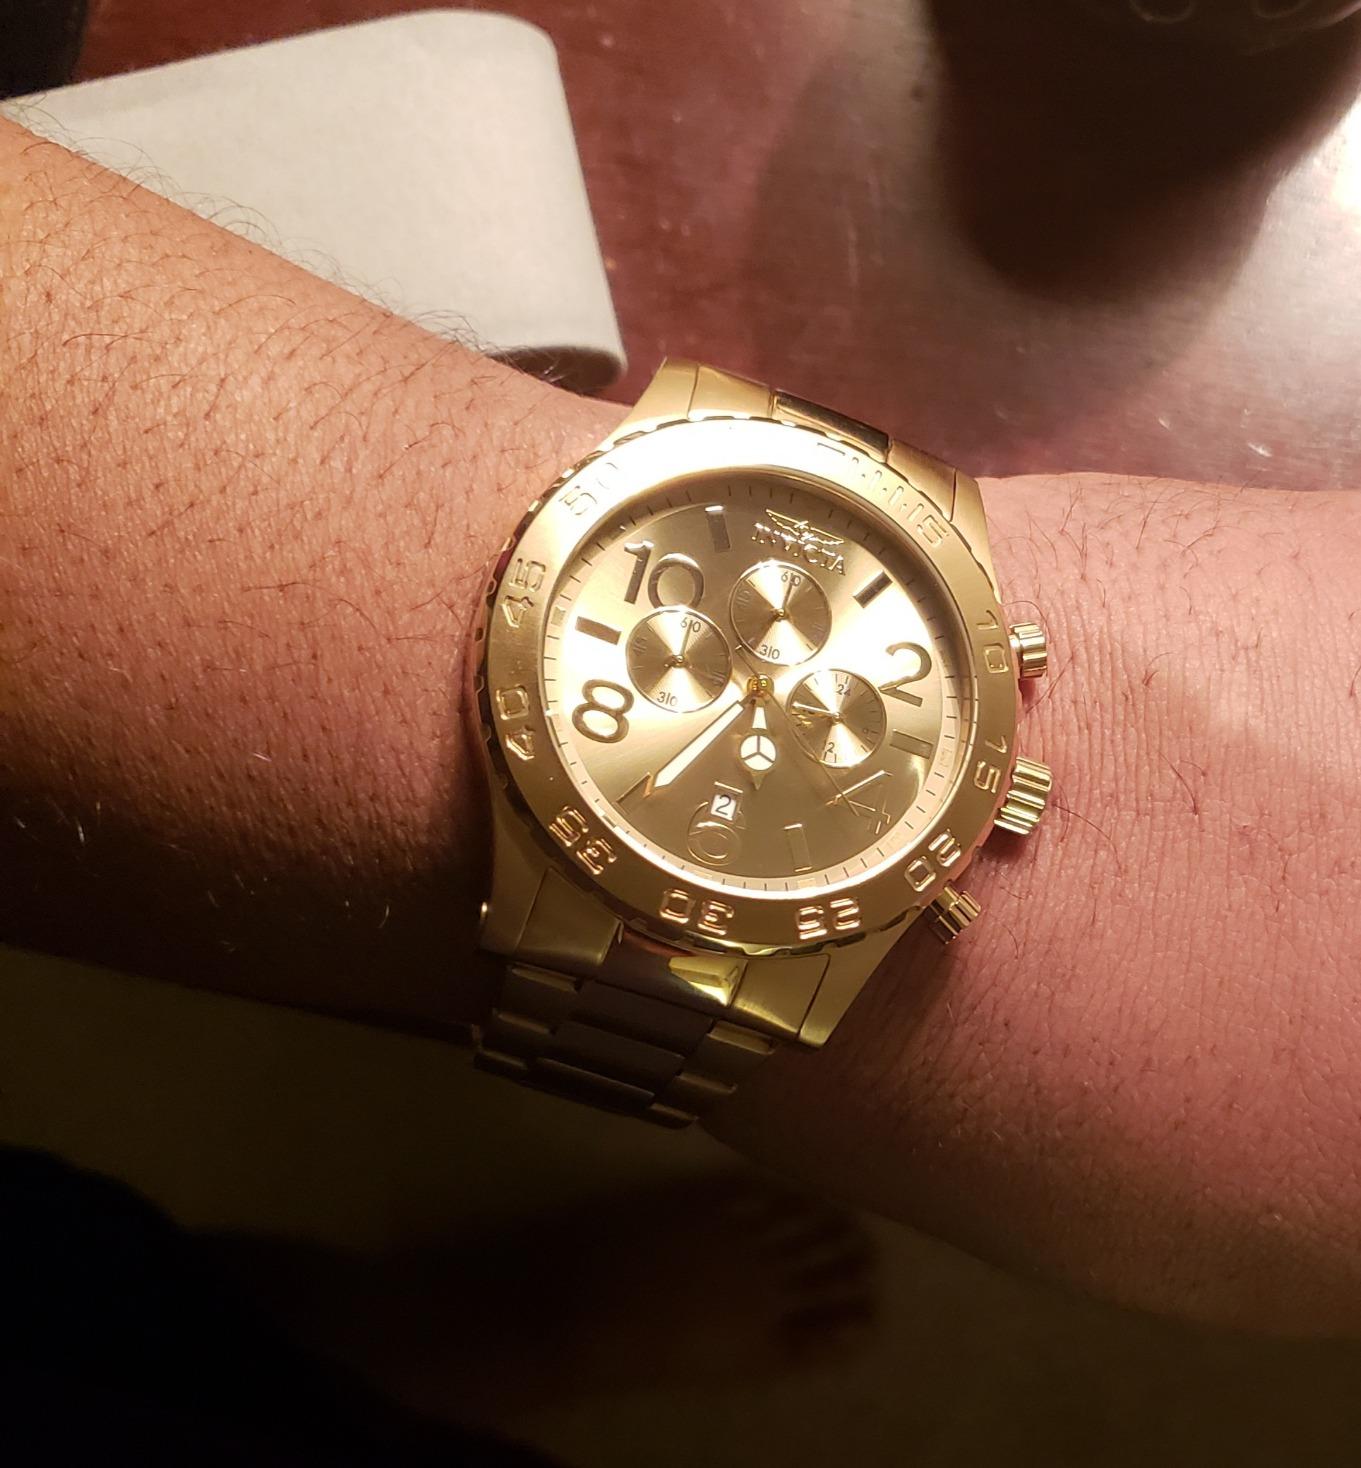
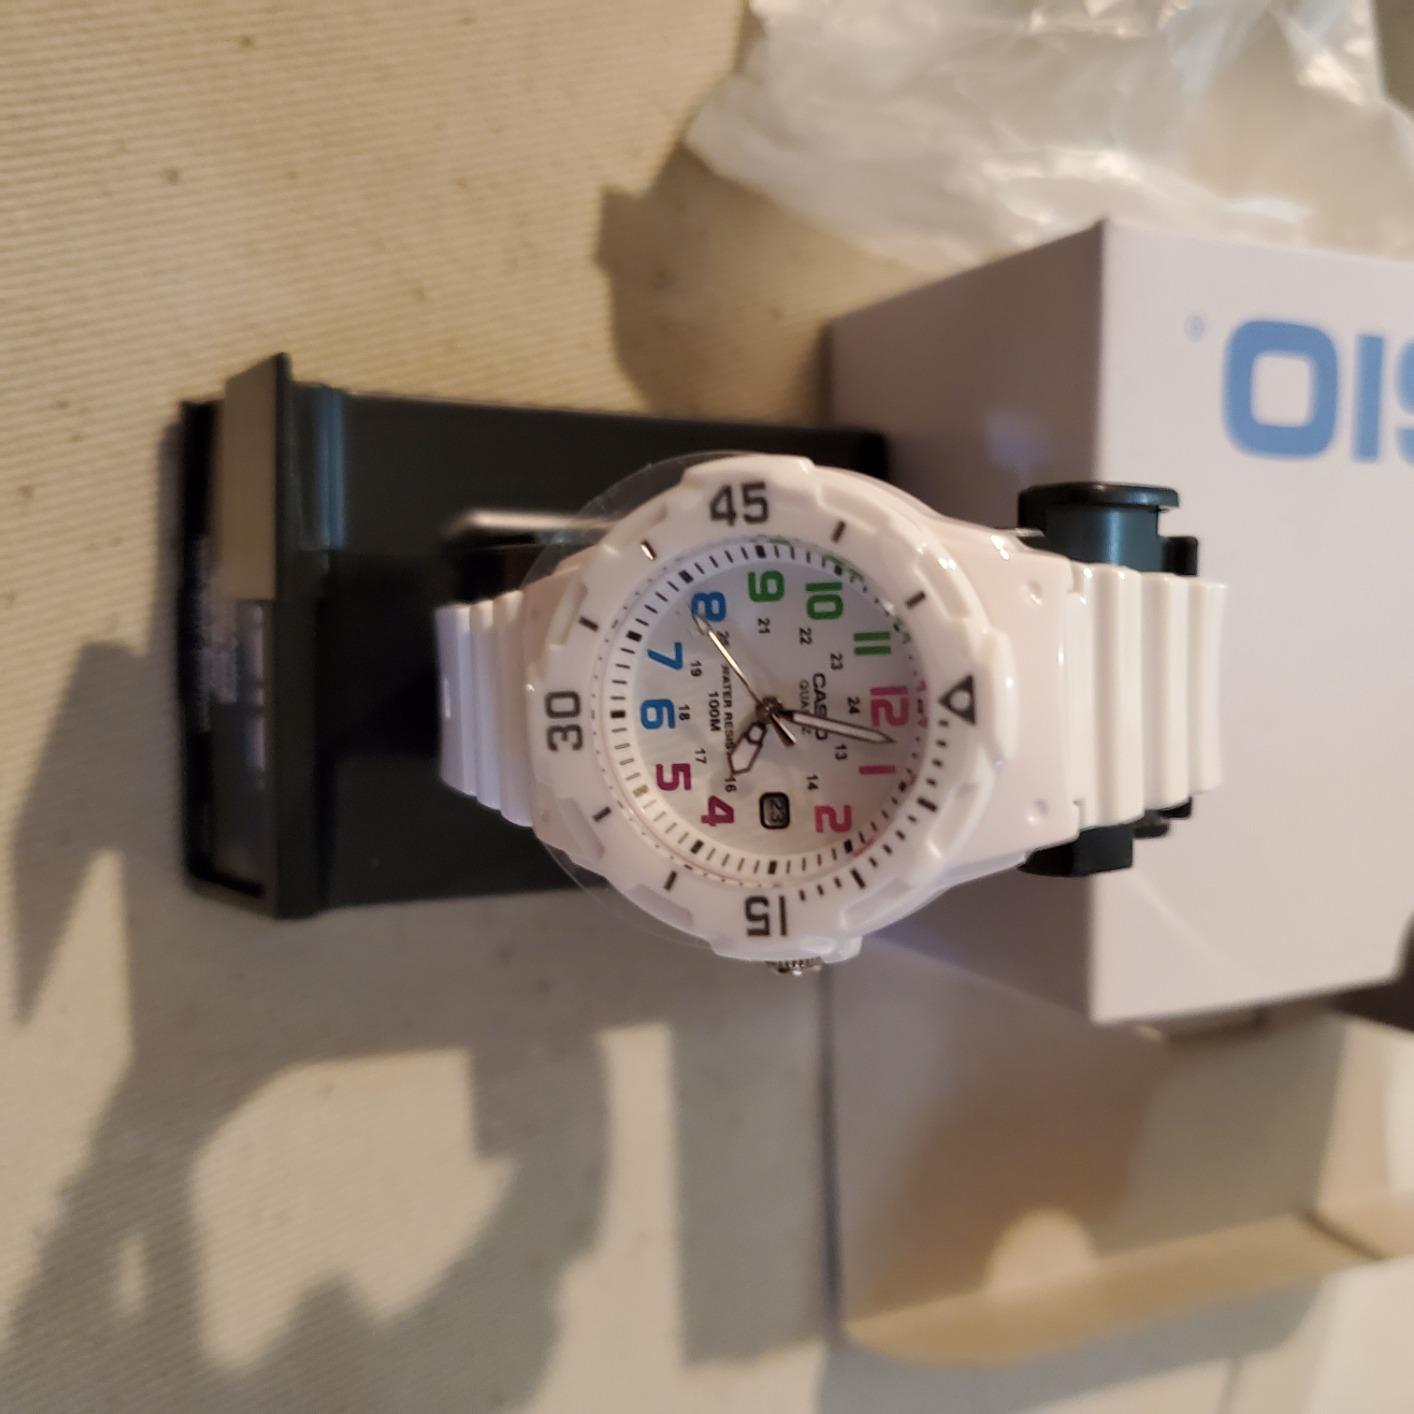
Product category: accessories_watch
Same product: no